Nottingham

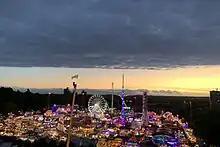
Nottingham Goose Fair

The Bridlesmith Gate area has numerous designer shops, one being the original Paul Smith boutique. There are various specialist shops and small businesses in side streets and alleys: notable streets include Poultry Walk, West End Arcade and Hurts Yard and Derby Road (the latter once known for antiques). Smaller shopping areas in the city are the older Flying Horse Walk, The Exchange Arcade, Hockley and newer Trinity Square and The Pod.